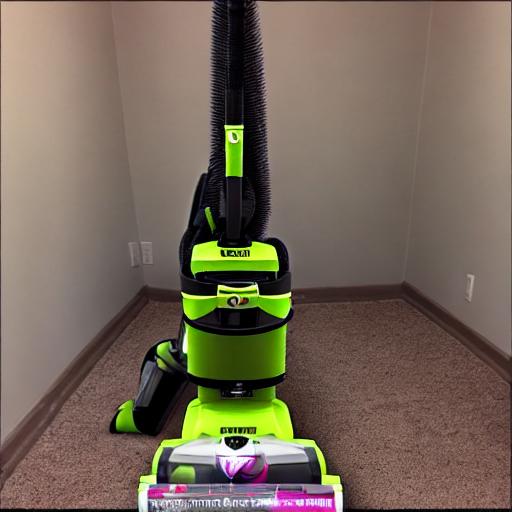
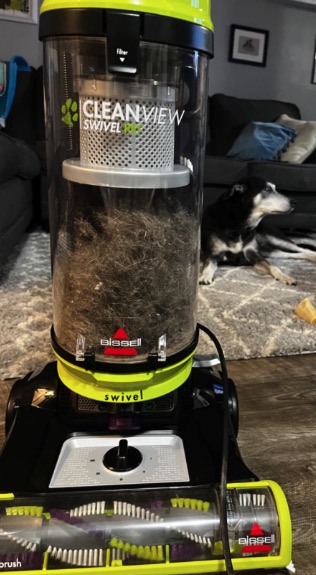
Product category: items_vacuum
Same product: no